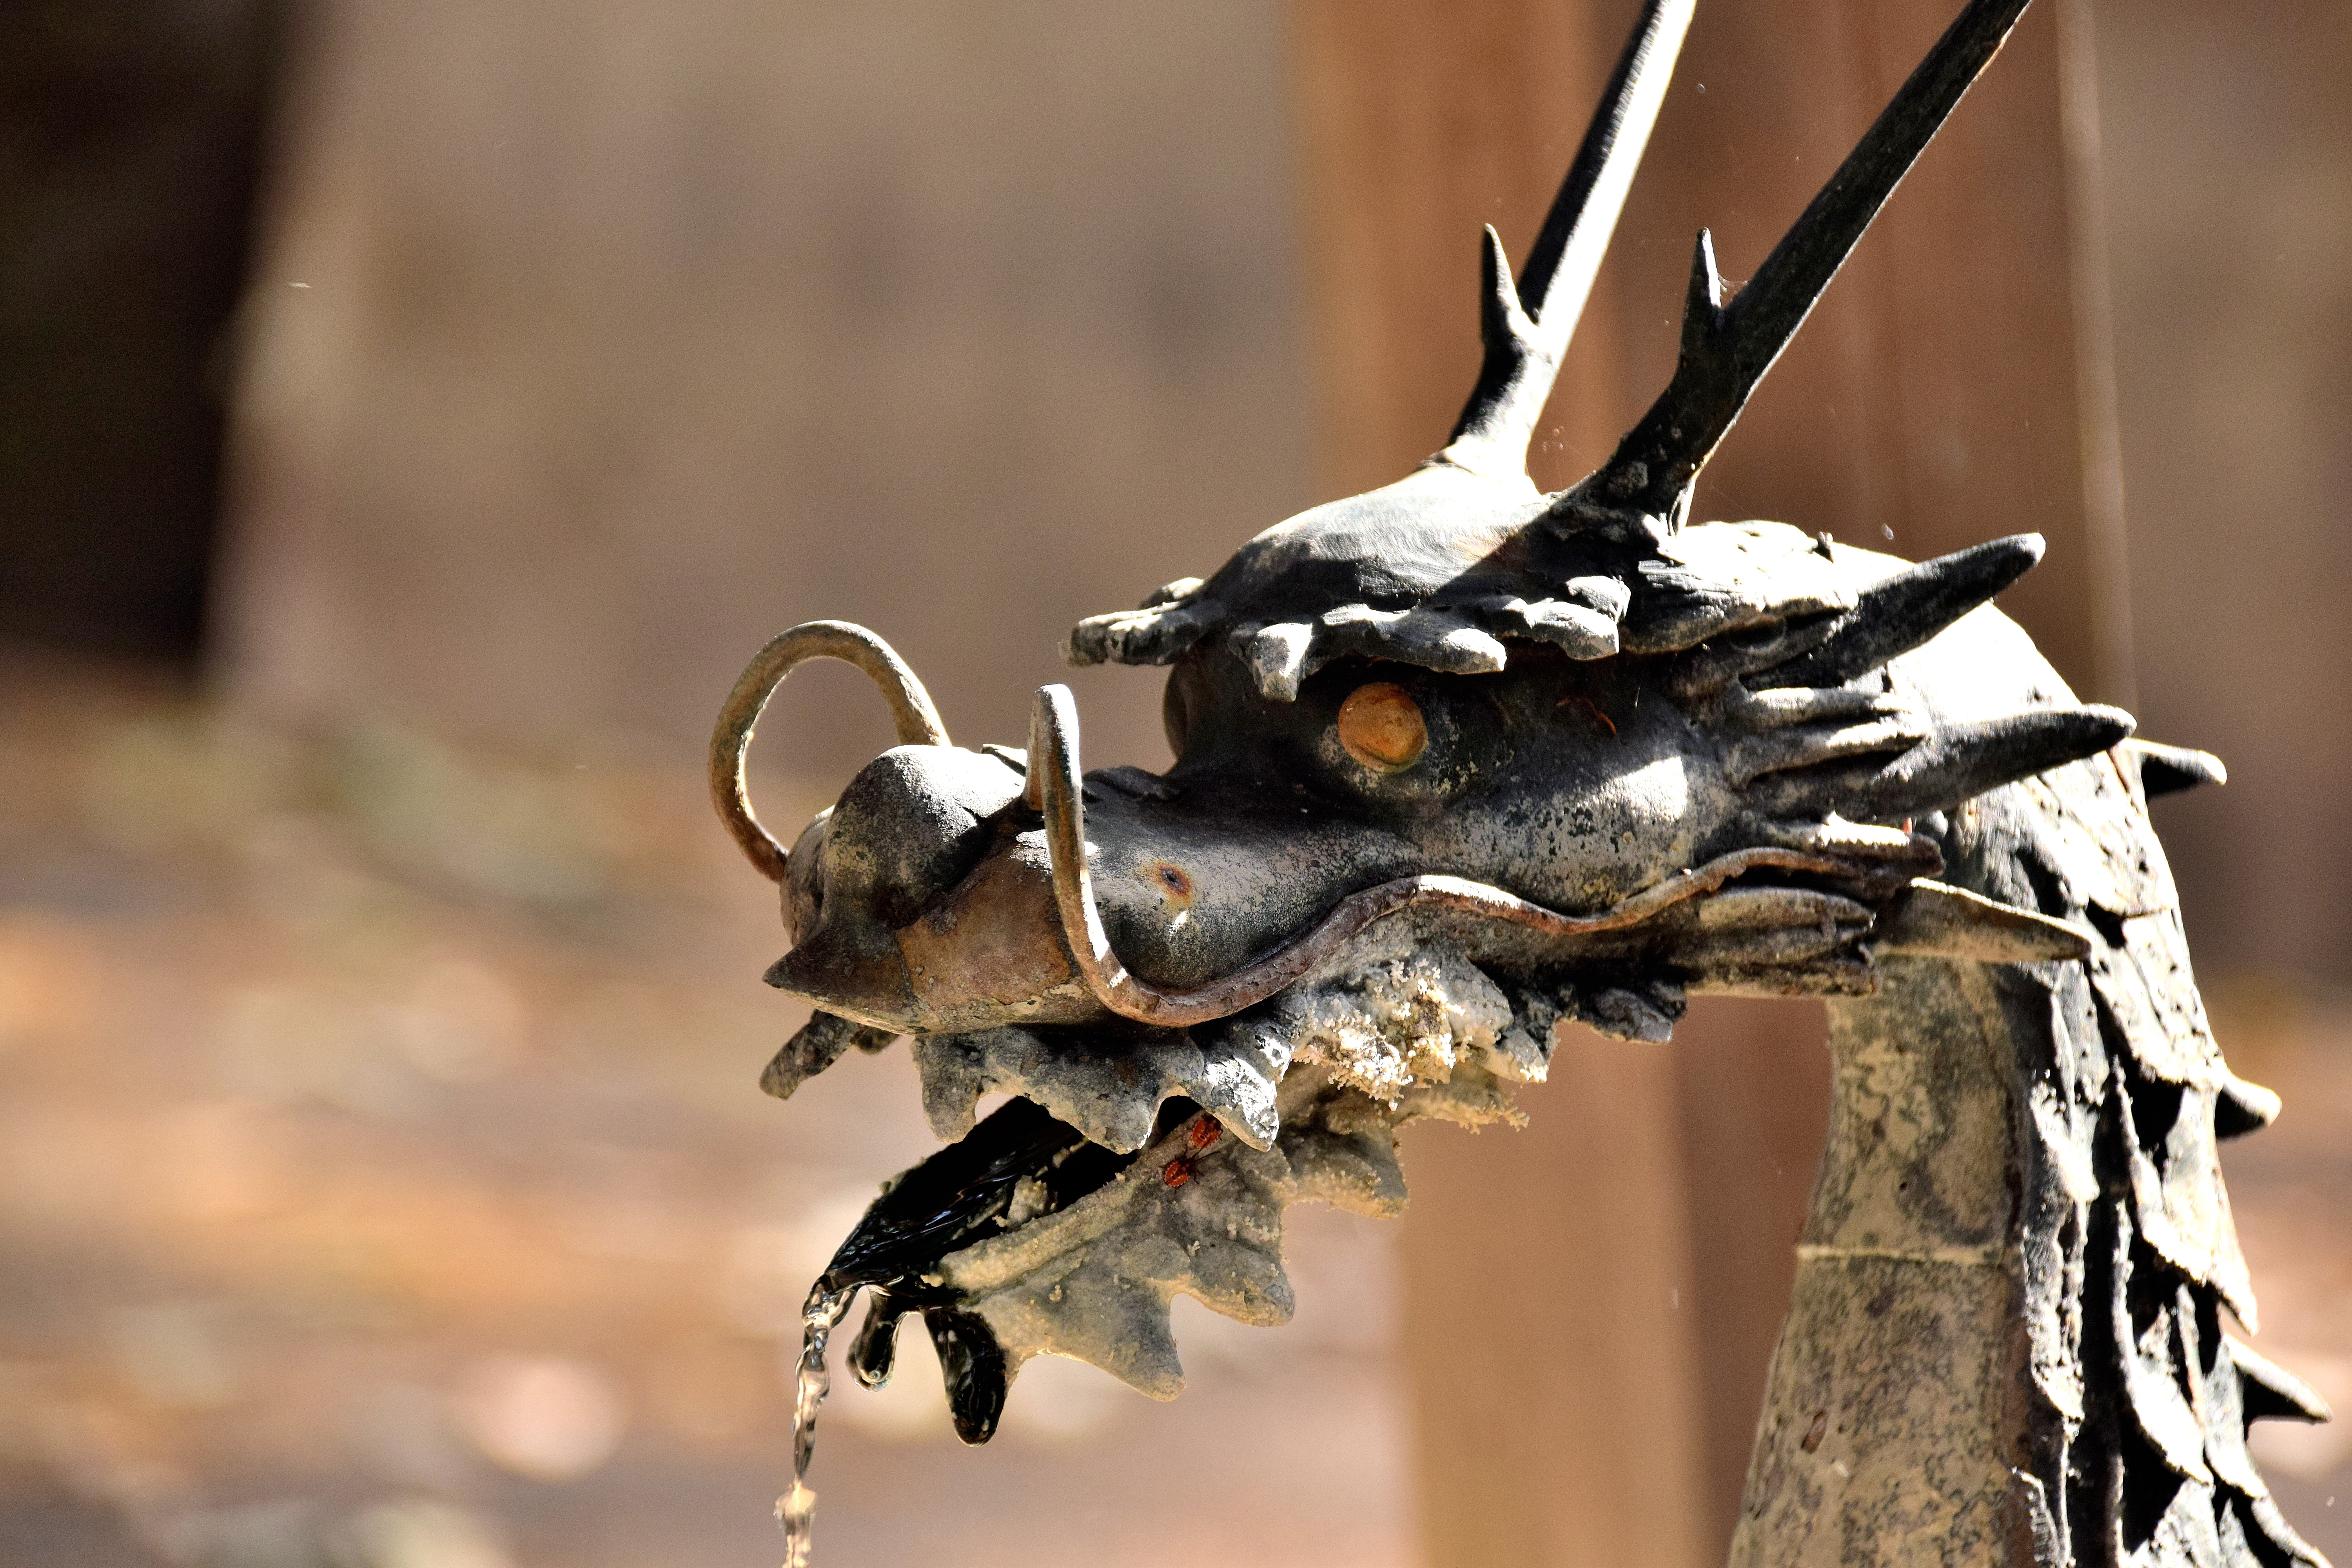
water, wood, photography, asian, insect, japan, invertebrate, close up, sculpture, head, fountain, shrine, dragon, traditional, macro photography